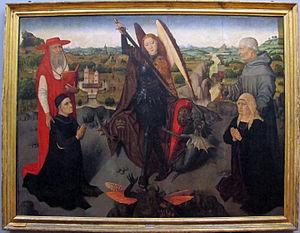
Jacques de la Marche est un franciscain observant, ascète et prédicateur renommé. Ses activités de légat apostolique et d'inquisiteur l'amènent à parcourir l'Italie et l'Europe centrale, dans le contexte difficile des premières réformes catholiques, des hérésies et de la menace turque à Constantinople. Reconnu saint par l'Église catholique, il est fêté le 28 novembre.